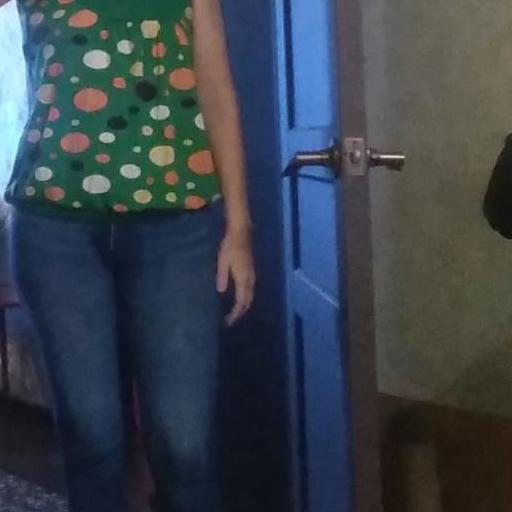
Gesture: no_gesture